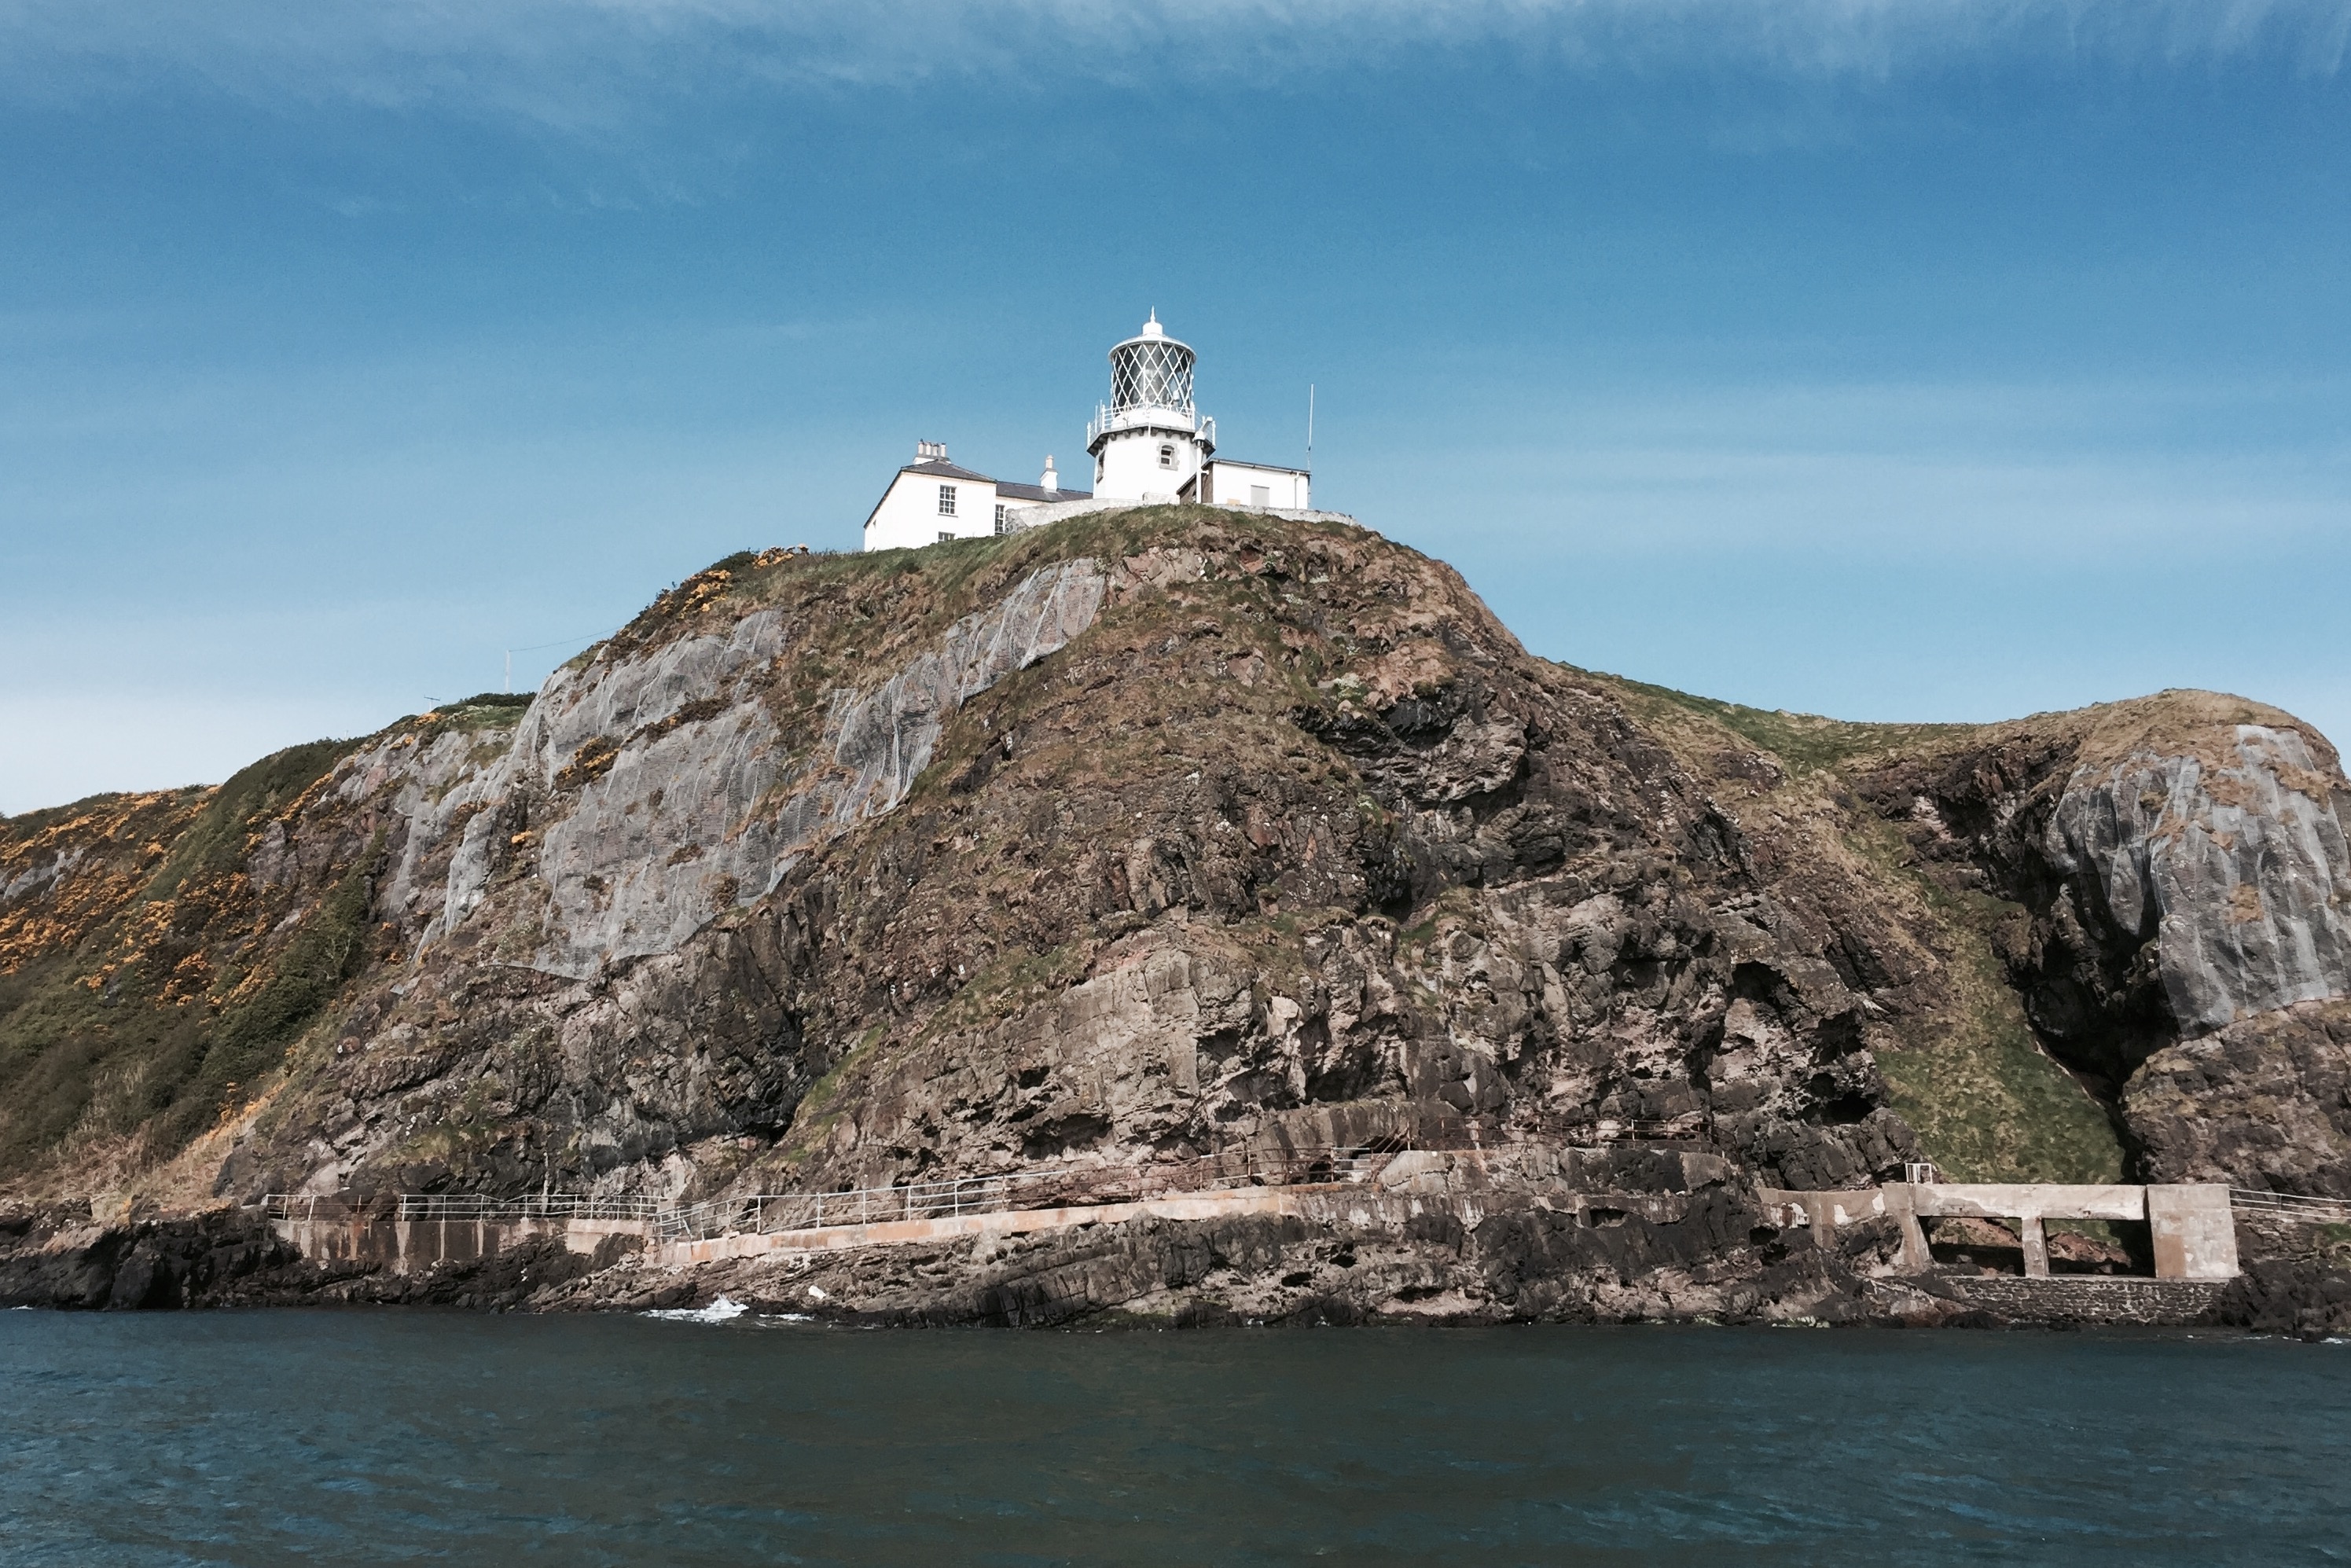
sea, coast, rock, ocean, mountain, lighthouse, shore, cliff, cove, tower, bay, island, stack, terrain, cape, islet, landform, geographical feature